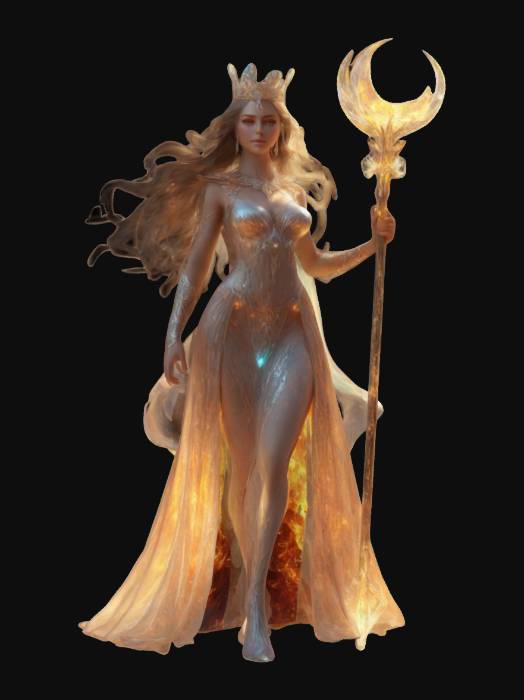
미적 점수 (1~10점): 9